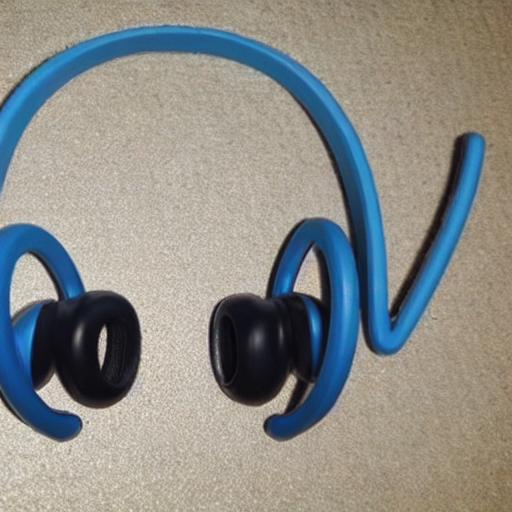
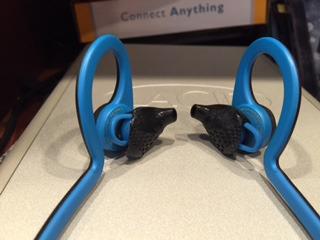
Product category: headphones
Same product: no